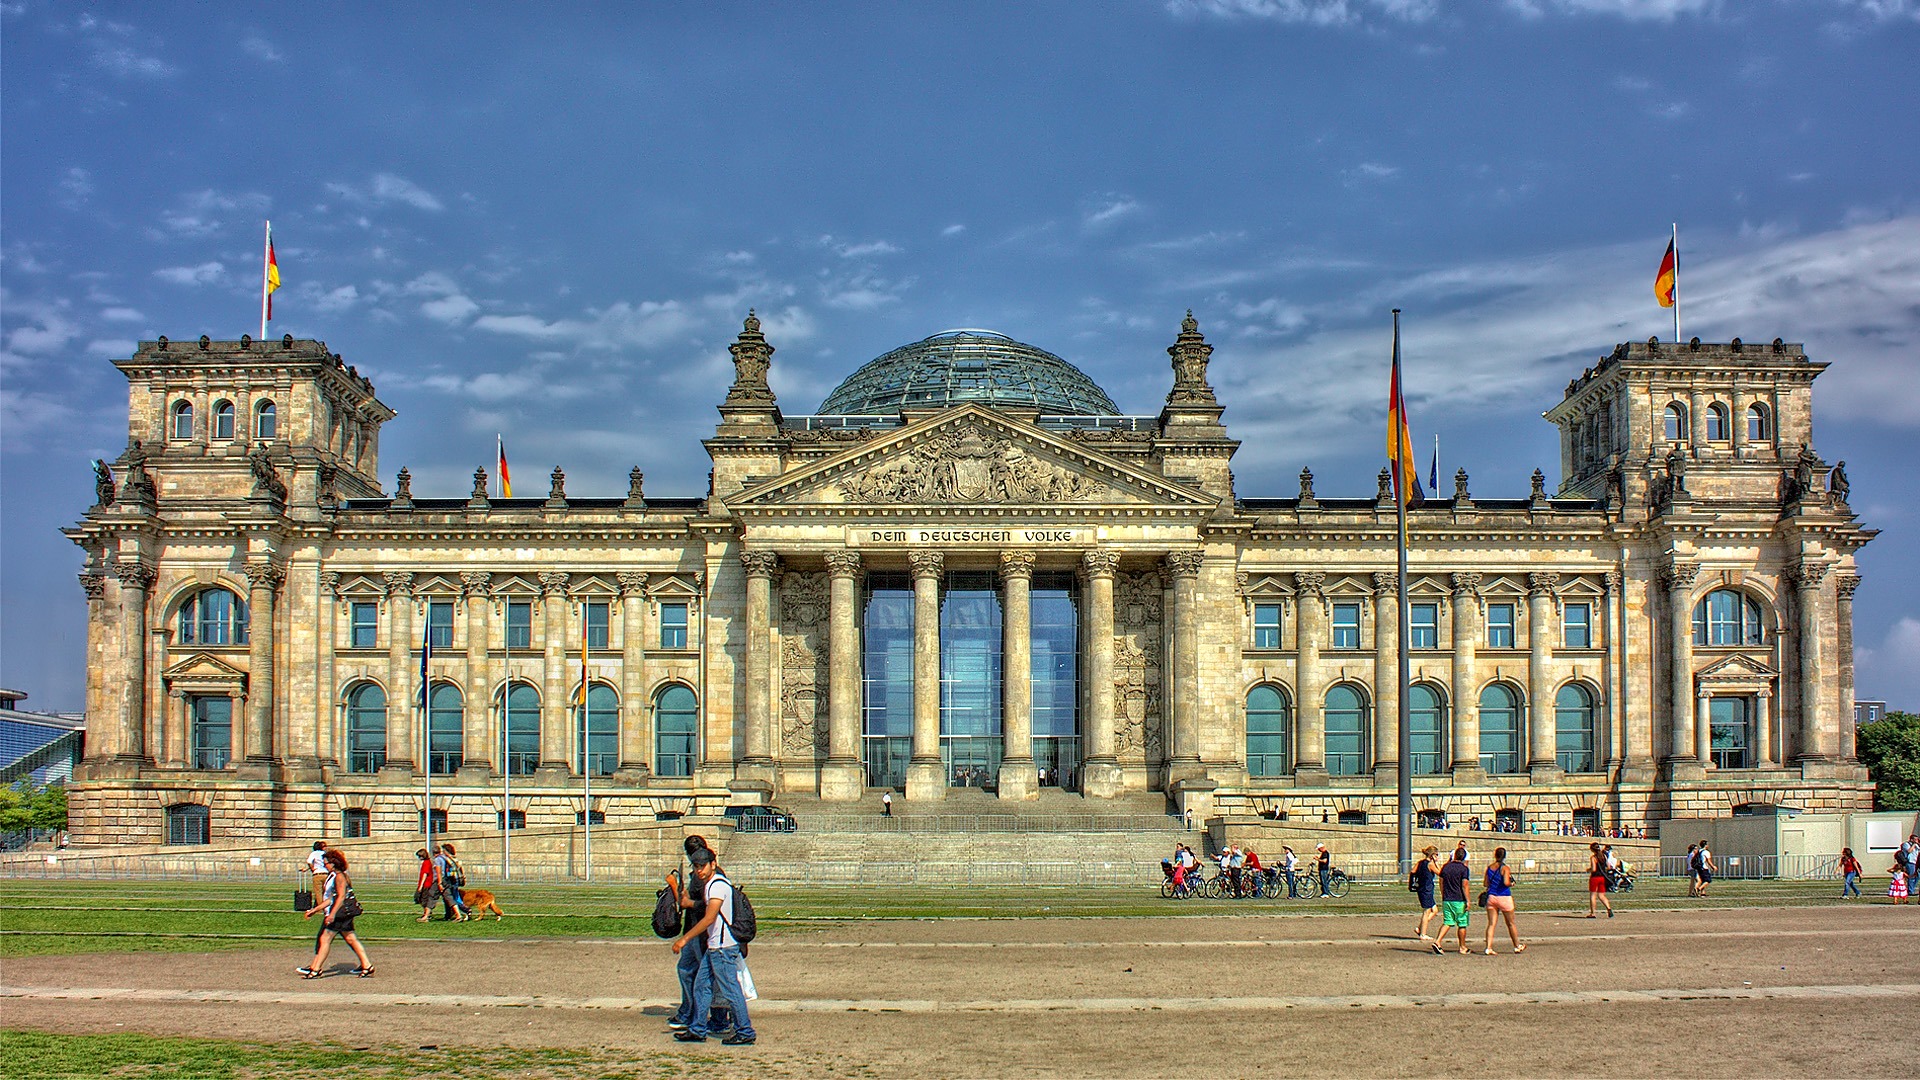
architecture, people, building, chateau, palace, column, plaza, landmark, church, cathedral, place of worship, pillars, flags, germany, berlin, town square, basilica, estate, stately home, historic site, reichstag building